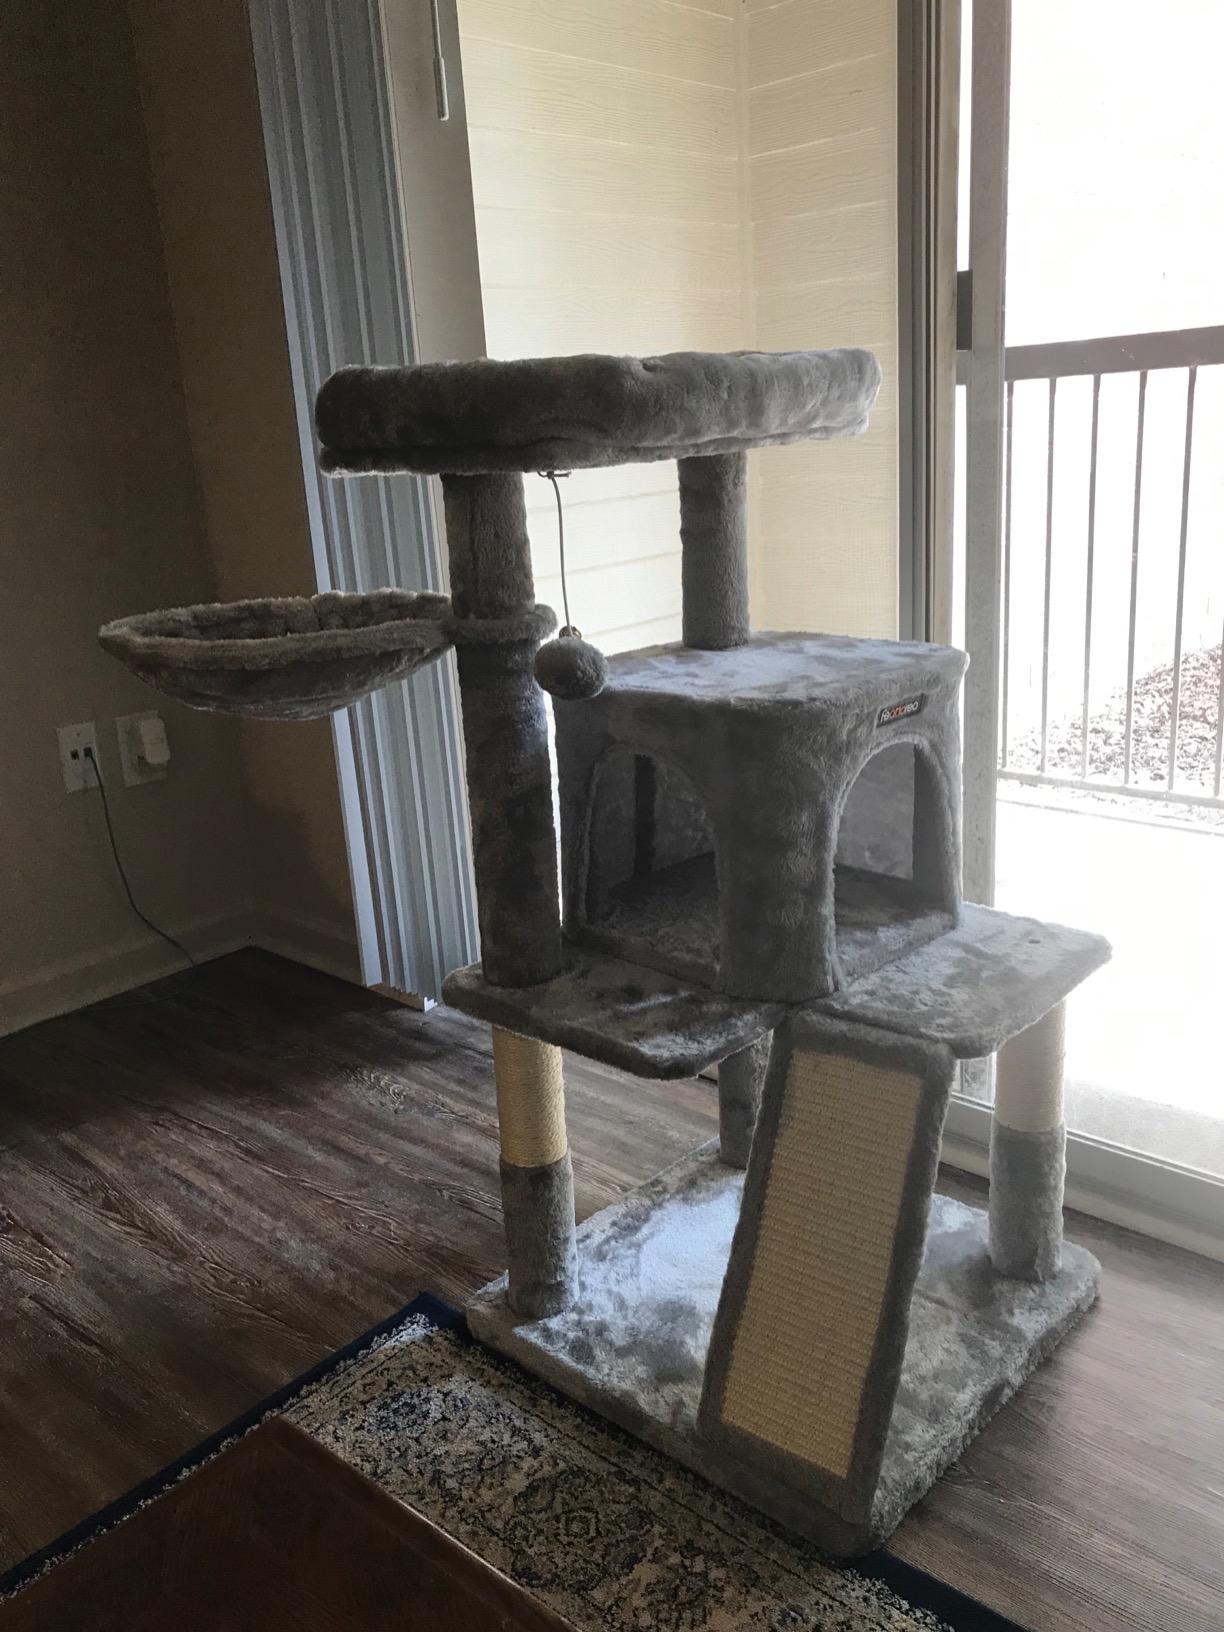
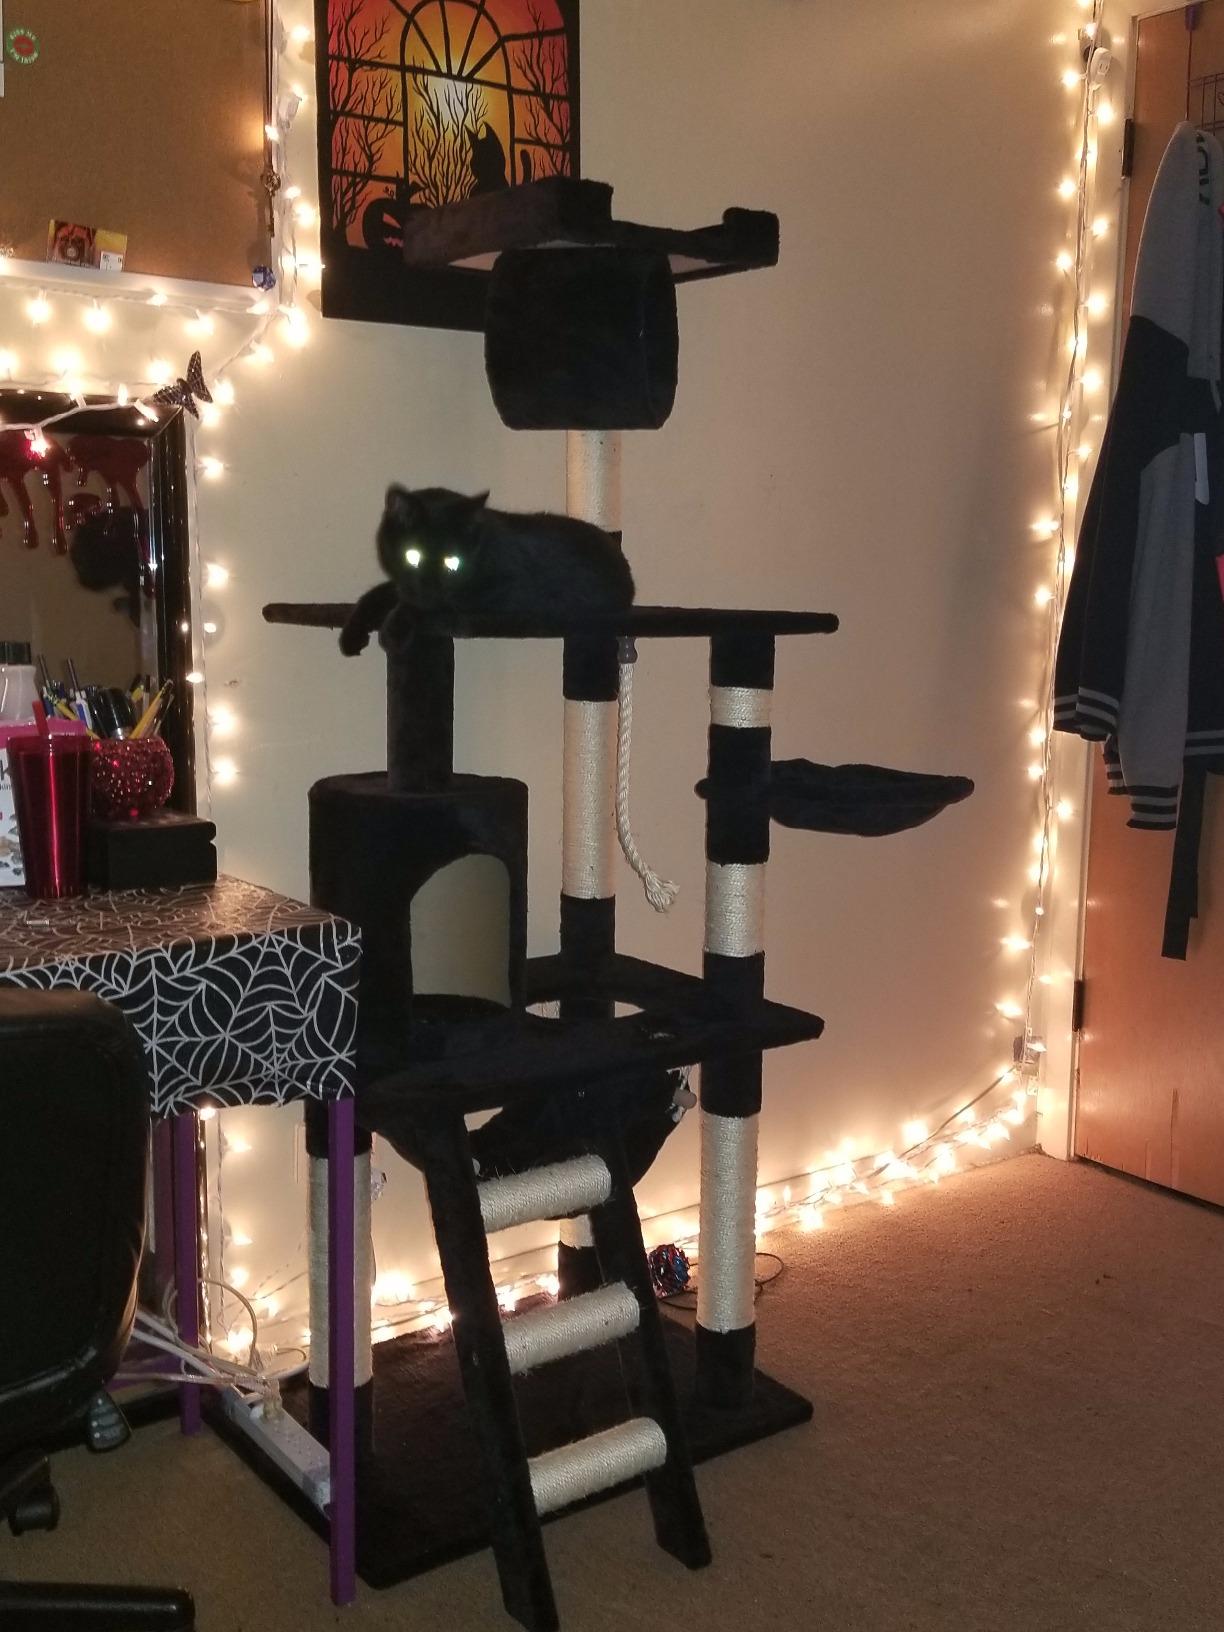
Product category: items_cat tree
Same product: no